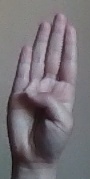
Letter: kaaf